Yorkshire coast fishery

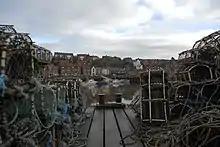
Whitby through the Lobster Pots

By the start of the 21st century, the fishing industry in Yorkshire was using five main methods of catching fish;